League of United Latin American Citizens

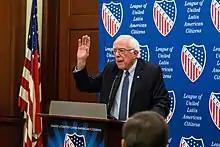
Senator Bernie Sanders at a USFWS and LULAC event in October 2015

LULAC promoted the full adaptation of its members into the dominant European-American culture, in the belief that this strategy would be the most successful way to combat discrimination. The organization claimed that discrimination was caused by racism, not by the economic or political systems. LULAC promoted capitalism and individualism; its leaders believed that, through hard work and assimilation into American culture, Mexican Americans could improve their socio-economic standing.